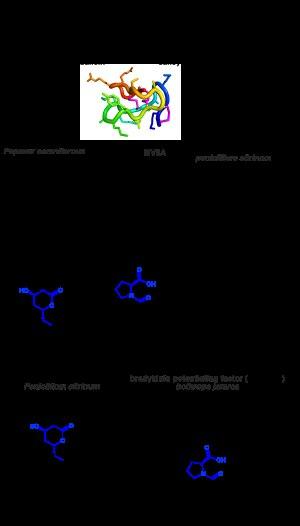
Un produit naturel est un composé chimique ou une substance produite par un organisme vivant, c'est-à-dire qui se trouve dans la nature. Au sens le plus large, un produit naturel est toute substance produite par la vie. Les produits naturels peuvent également être préparés par synthèse chimique et ont joué un rôle central dans le développement du domaine de la chimie organique en fournissant des cibles synthétiques difficiles. Le terme « produit naturel » a également été étendu à des fins commerciales pour désigner les cosmétiques, les compléments alimentaires et les aliments produits à partir de sources naturelles sans ingrédients artificiels ajoutés.